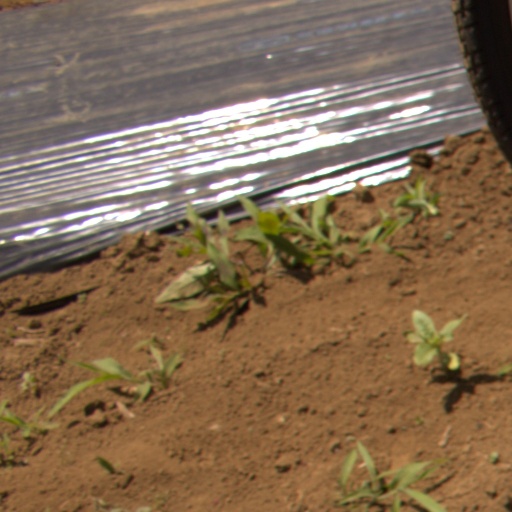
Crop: Jerusalem artichoke